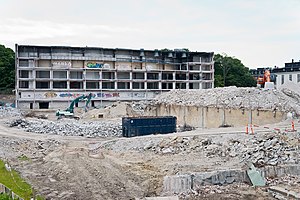
Carlsberg Byen / Fremtiden
Byggepladsen ved Vesterfælledvej, juli 2013
Byggepladsen ved Vesterfælledvej, hvor dele af Carlsberg lå før nedrivning i 2013. Den fredede facade står stadig - Den kaldes ""De hængende haver"" og skal indgå i et kommende ""Warehouse"" med en 100m høj bygning ved den nye stationsplads til bydelen"
Carlsberg Byen er et område beliggende på grænsen mellem Valby og Vesterbro i København som siden 1847 har været hjemsted for bryggerigruppen Carlsberg. Området opstod i 1847, da J.C. Jacobsen grundlagde sit oprindelige bryggeri på området. Den første brygning skete den 11. november samme år og der har været uafbrudt produktion frem til 30. oktober 2008, hvor den sidste brygning blev gennemført. Det samlede område er på mere end 30 hektar og er nu under udvikling til en ny bydel med butikker, skoler og lejligheder.